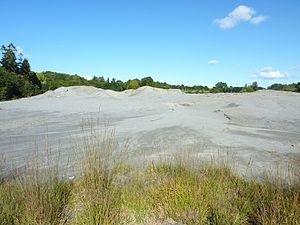
Poullaouen: le terril de l'ancienne mine
Poullaouen est une commune du département du Finistère, dans la région Bretagne, en France.
L'histoire de la Bretagne commence avec un peuplement dont les traces remontent à la Préhistoire, dès 700 000 ans av. J.-C. La période néolithique, qui commence dans ces régions vers 5000 av. J.-C., y est marquée par le développement d'un mégalithisme important se manifestant dans des sites comme le cairn de Barnenez, le cairn de Gavrinis, la Table des Marchands de Locmariaquer ou les alignements de Carnac. Au cours de sa protohistoire qui commence vers le milieu du IIIᵉ millénaire av. J.-C., le sous-sol riche en étain permet l'essor d'une industrie produisant des objets de bronze, ainsi que de circuits commerciaux d'exportation vers d'autres régions d'Europe. Durant les siècles qui précèdent notre ère, elle est habitée par des peuples gaulois comme les Vénètes ou les Namnètes, avant que ces territoires ne soient conquis par Jules César en 57 av. J.-C., puis progressivement romanisés.
La province de Bretagne est une province française intégrée au royaume de France à la suite de l'acte d'union de la Bretagne à la France en 1532, et dissoute suite à la Révolution française de 1789.